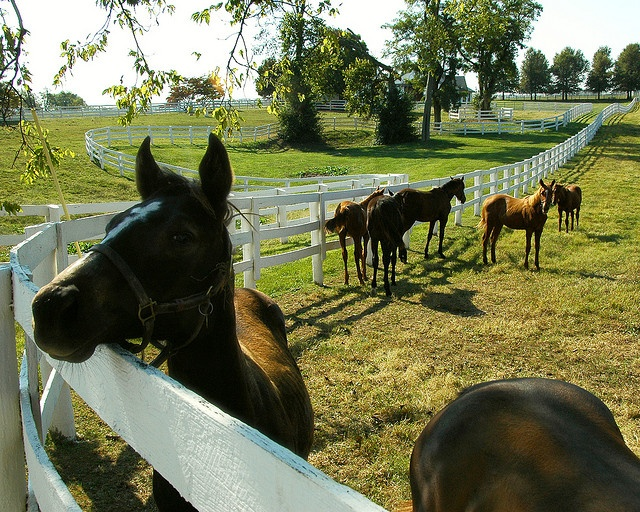
A herd of horses in a fenced in grassy area.
A group of horses standing on top of a grass covered field.
Several horses that are in an enclosure.
A band of horses standing in a field behind a fence.
A number of horses in a field with grass